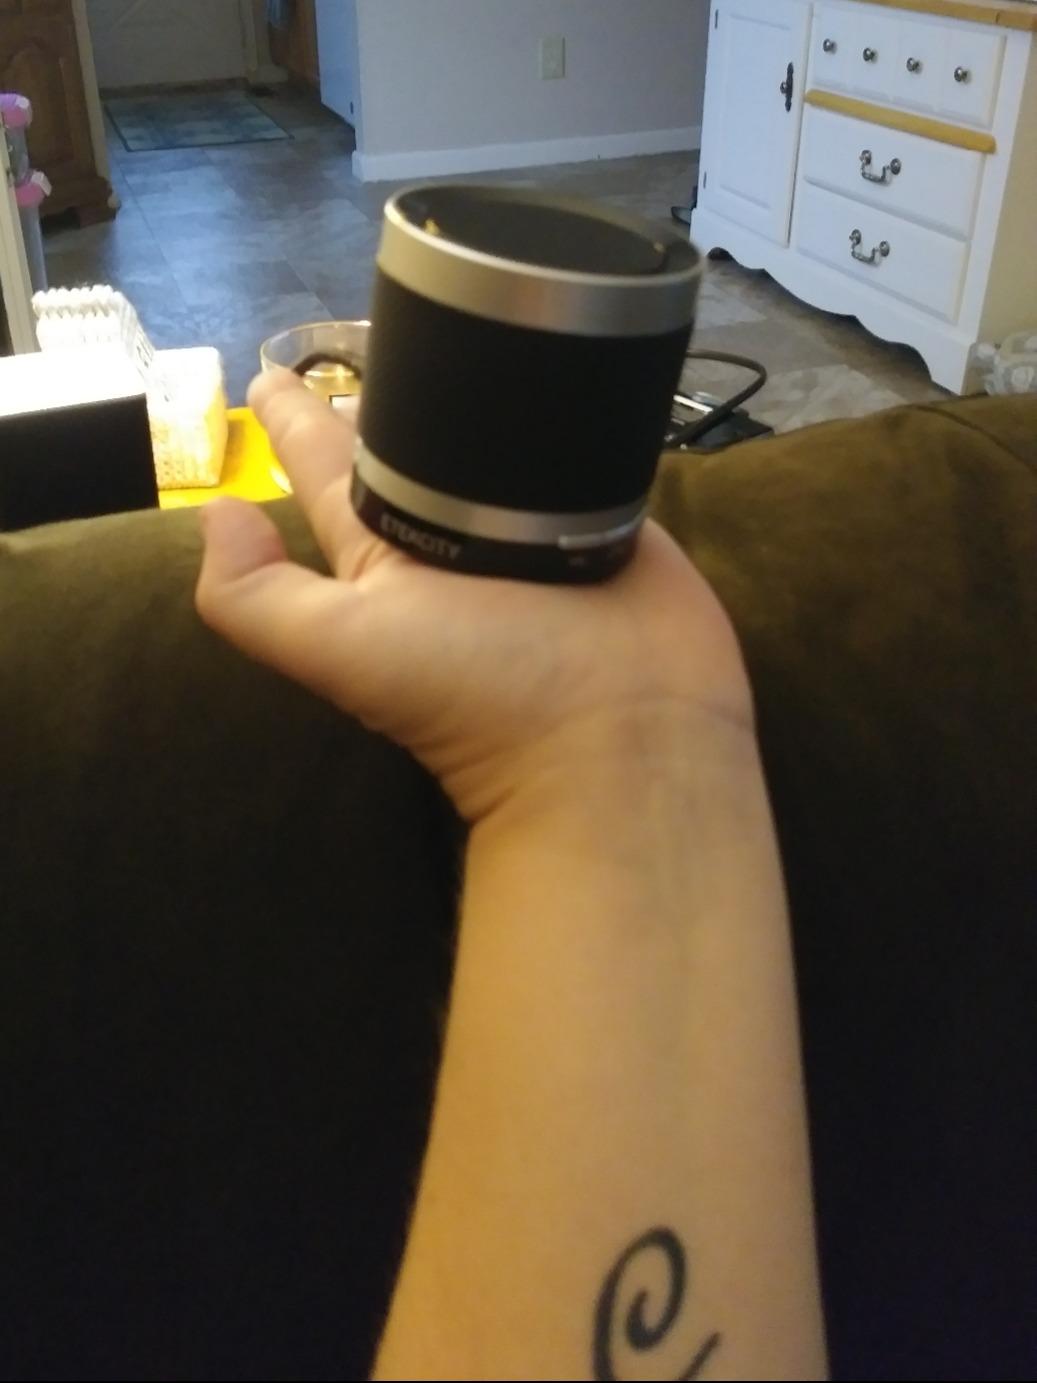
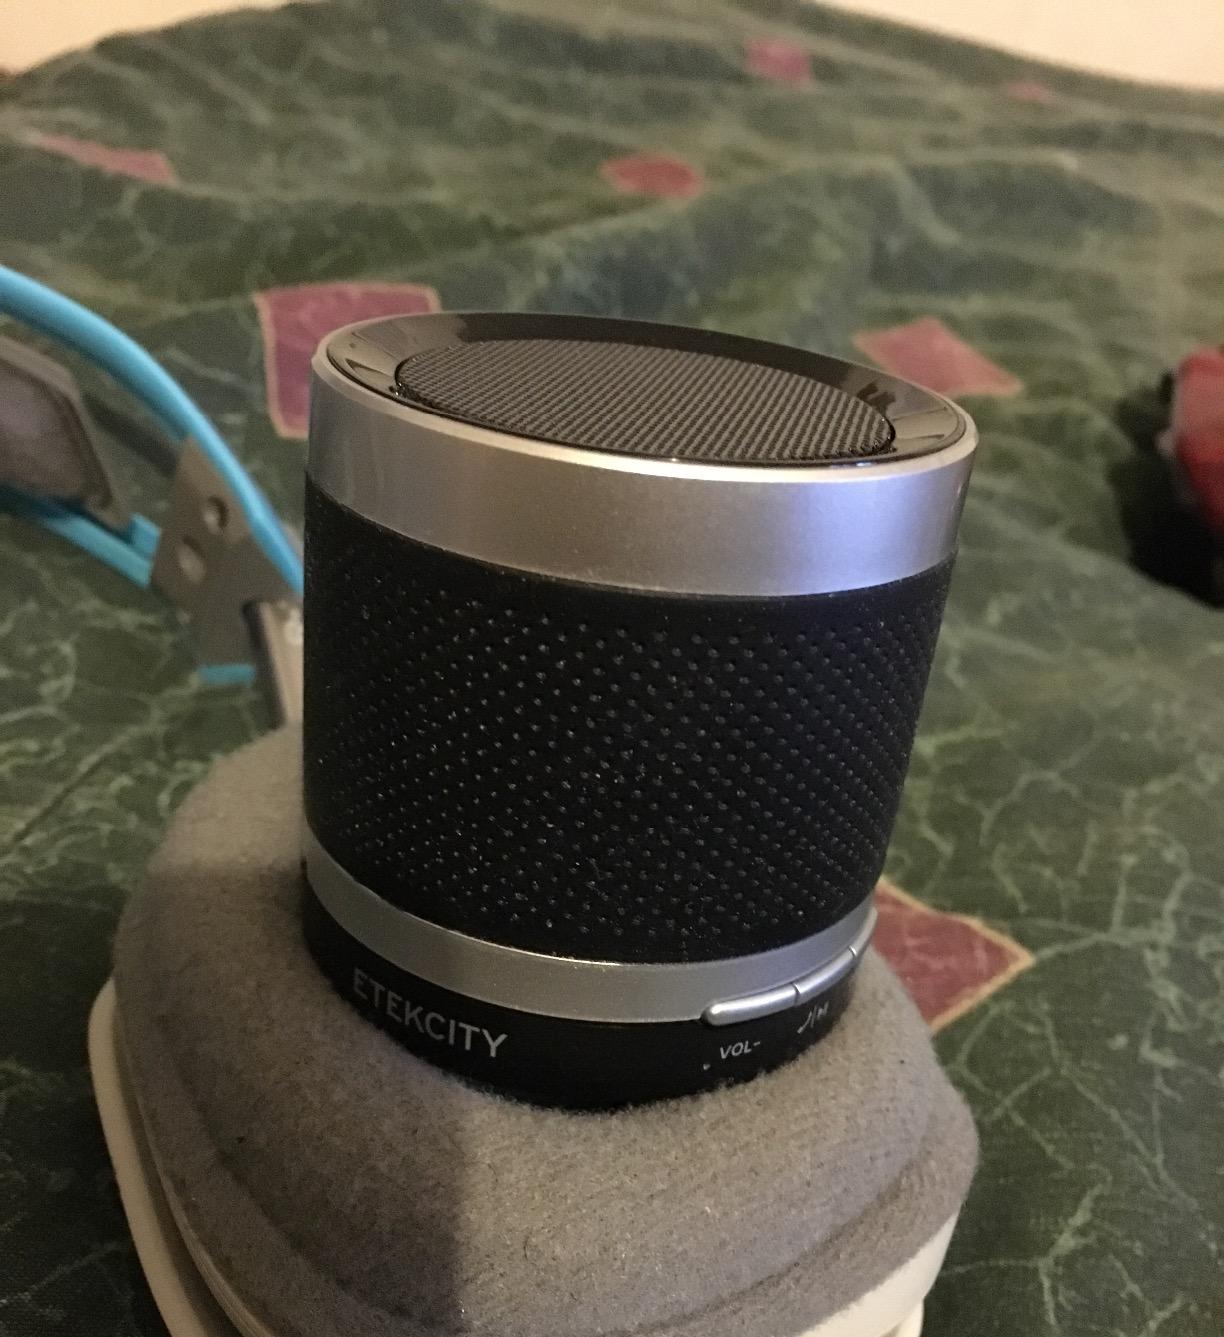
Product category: speaker
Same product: yes